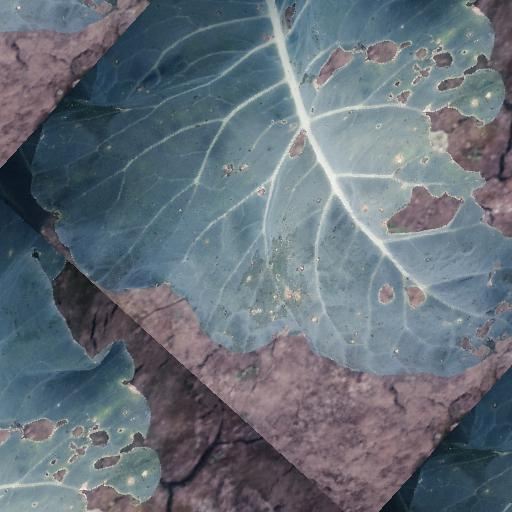
Label: Black Rot